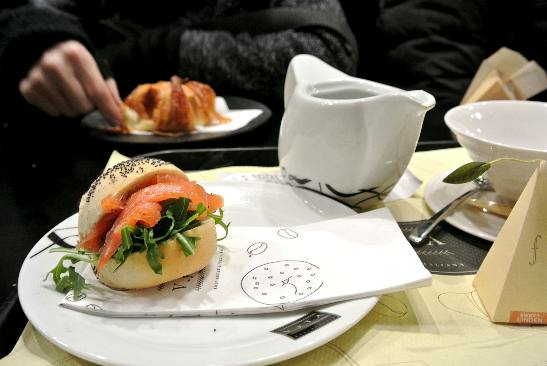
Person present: Yes